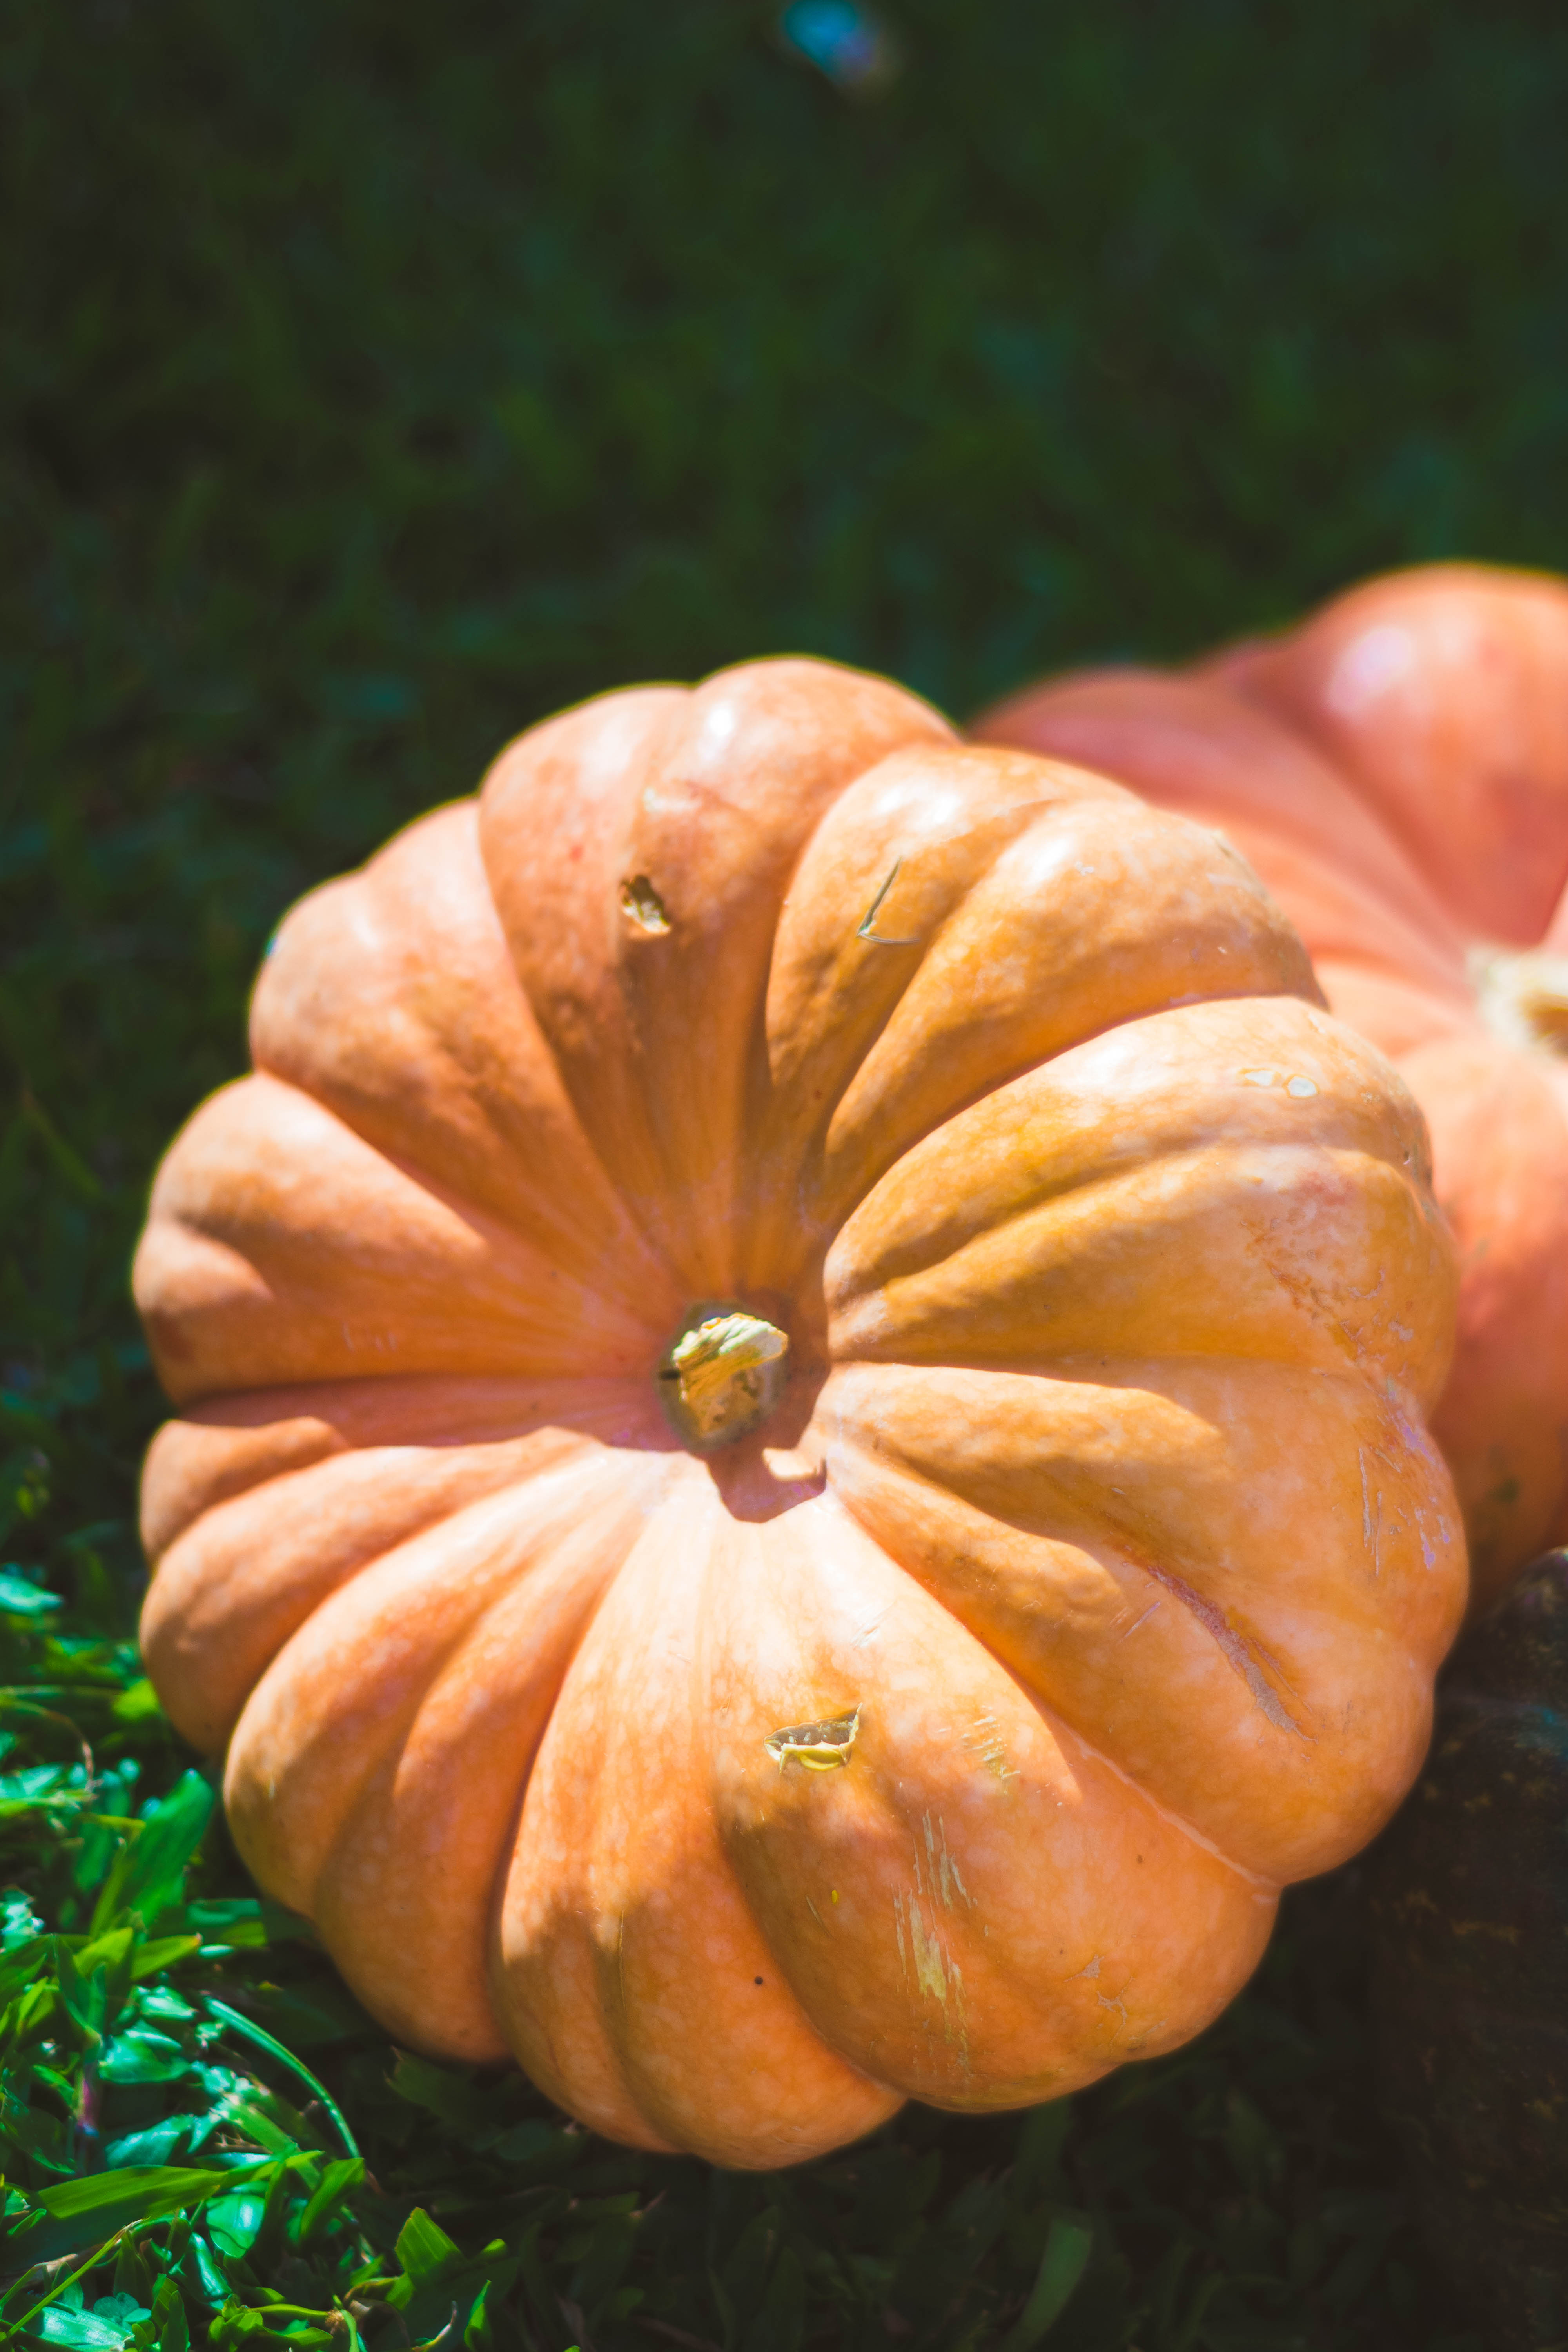
pumpkin, halloween, grass, harvest, winter squash, calabaza, cucurbita, gourd, plant, squash, vegetable